History of Cleveland

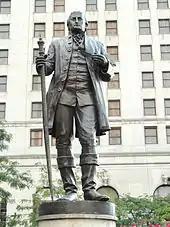
Moses Cleaveland statue on Public Square

As one of thirty-six founders of the Connecticut Land Company, General Moses Cleaveland was selected as one of its seven directors and was subsequently sent out as the company's agent to map and survey the company's holdings. On July 22, 1796, Cleaveland and his surveyors arrived at the mouth of the Cuyahoga River. Cleaveland quickly saw the land, which had previously belonged to Native Americans, as an ideal location for the "capital city" of the Connecticut Western Reserve. Cleaveland and his surveyors quickly began making plans for the new city. He paced out a nine-and-a-half-acre Public Square, similar to those in New England. His surveyors decided upon the name, Cleaveland, after their leader. In October, Cleaveland returned to Connecticut where he pursued his ambition in political, military, and law affairs, never once returning to Ohio. The town's name was often shortened to "Cleveland," even by Cleaveland's original surveyors. A common myth emerged that the spelling was altered by "The Cleveland Advertiser" in order to fit the name on the newspaper's masthead.